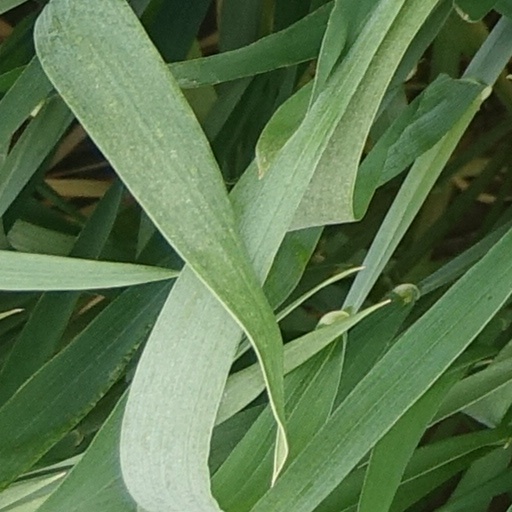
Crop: wheat